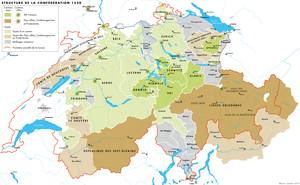
Structure de la Confédération 1530
L'histoire écrite de la Suisse commence avec Jules César dans ses Commentaires sur la Guerre des Gaules. Les Grandes invasions esquissent les frontières linguistiques du pays et provoquent des alliances entre petits États au Moyen Âge, entre 1291 et 1332, pour former la Confédération des III cantons, la première étape de formation de la Confédération suisse. Puis la Confédération des VIII cantons se constitue par des pactes d'alliances défensives successives jusqu'en 1481. Pendant les siècles suivants, la Confédération des XIII cantons va se construire progressivement et acquérir une reconnaissance internationale définitive en 1648. Découpée et réorganisée en République helvétique durant son occupation par la France révolutionnaire, la Suisse obtient en 1803 de Bonaparte un statut fédéral. La Suisse devient alors la Confédération des vingt-deux cantons avant de regagner sa pleine souveraineté en 1815. Elle affronte ensuite une guerre civile et religieuse de laquelle émerge l'État fédéral de 1848. Tenante d'une politique de neutralité, la Suisse traverse les épreuves du XXᵉ siècle sans connaître la guerre.